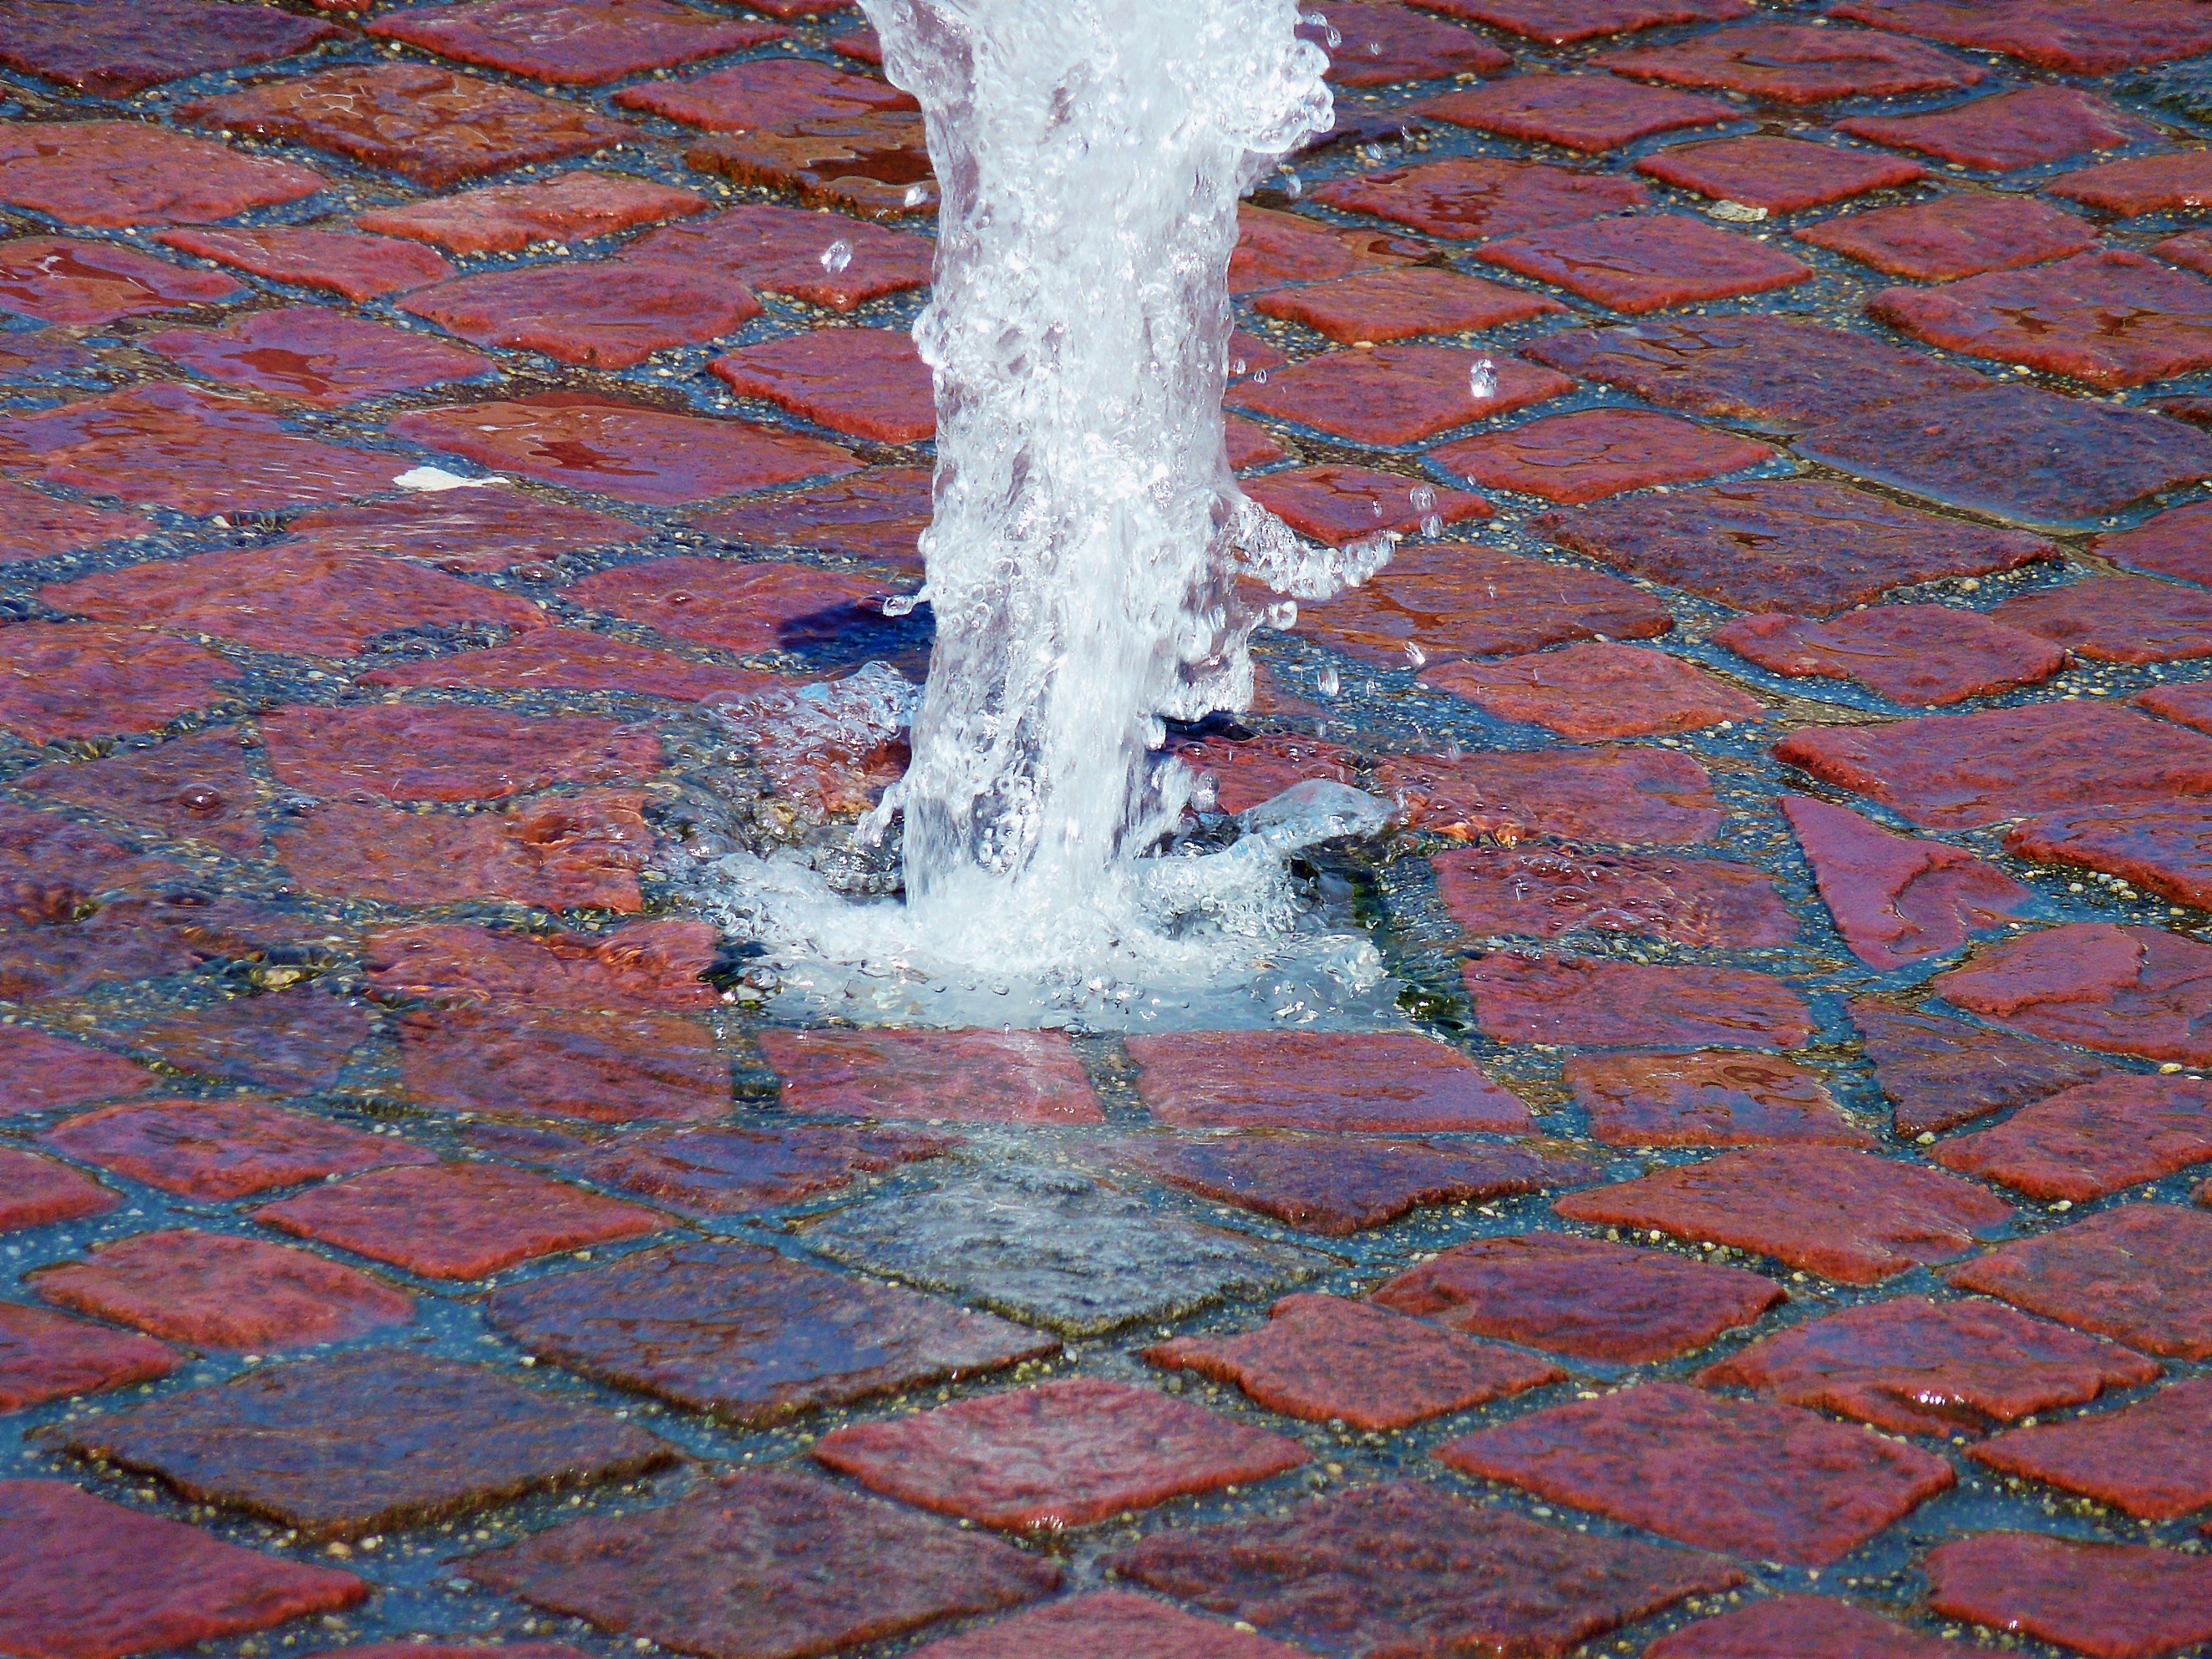
water, nature, leaf, sidewalk, floor, wet, asphalt, red, autumn, soil, heat, drip, sculpture, art, source, fountain, moist, drop of water, flooring, road surface